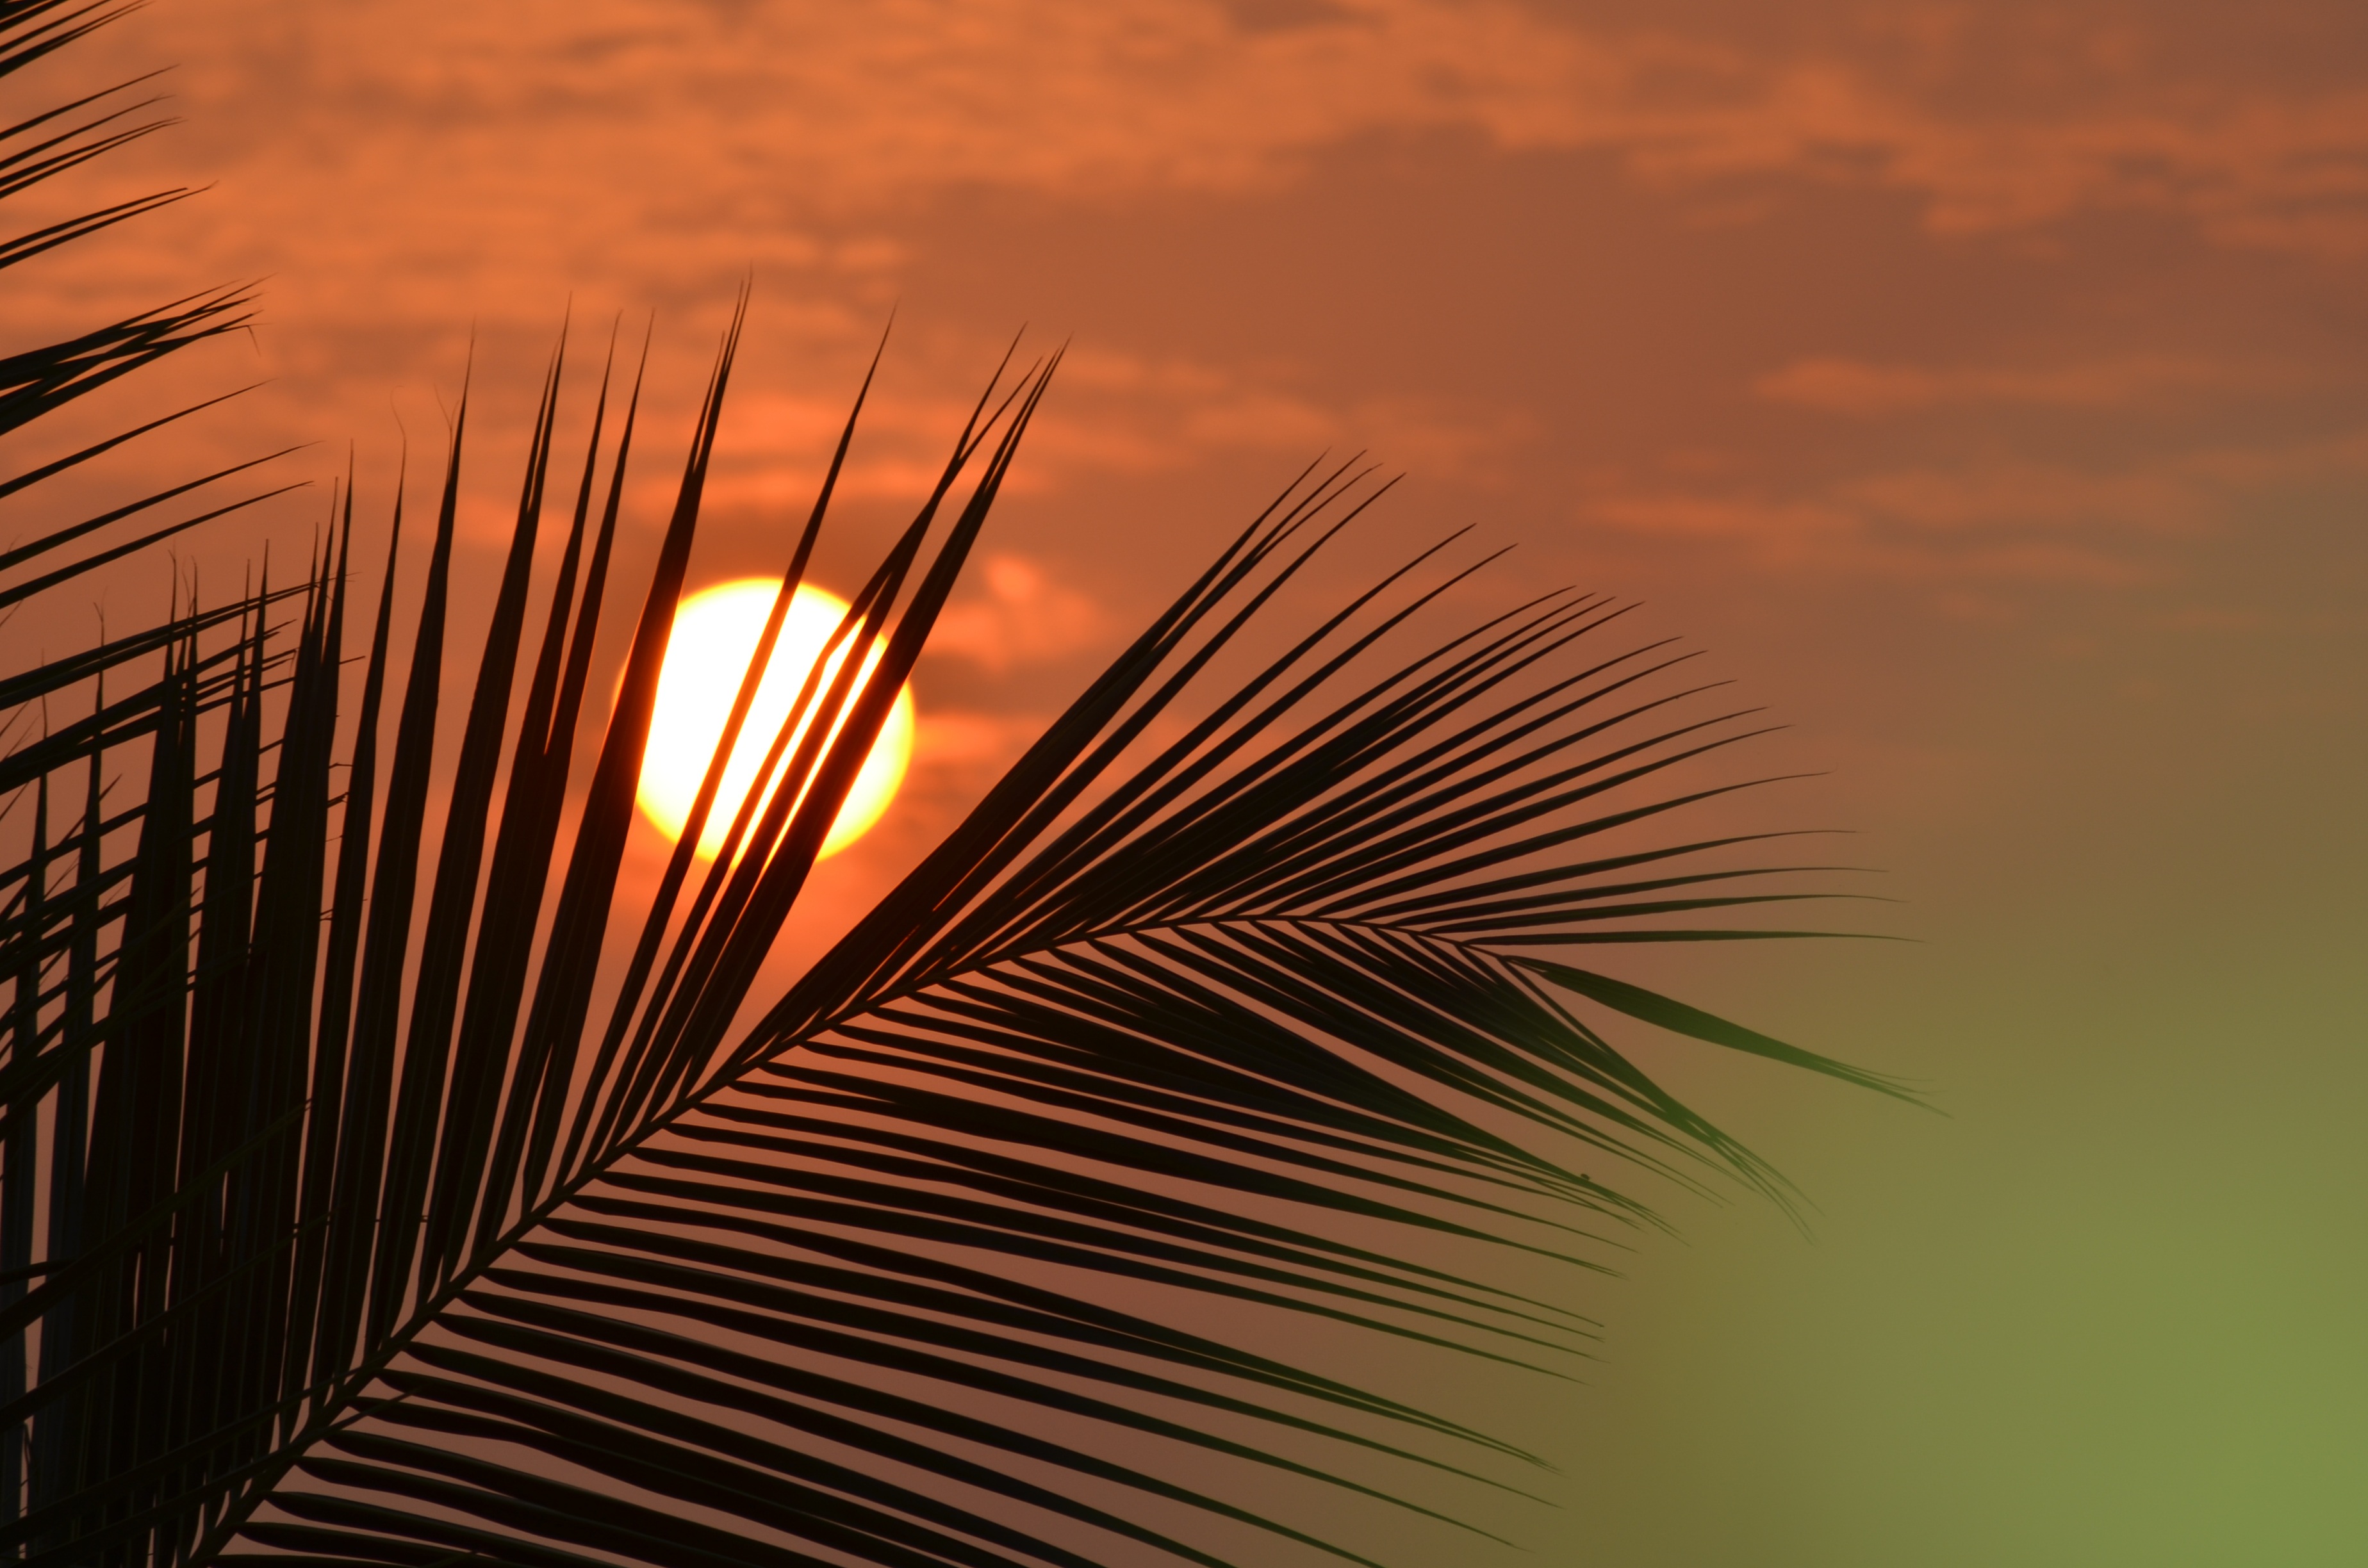
horizon, light, sky, sunrise, sunset, sunlight, morning, leaf, wave, wind, evening, line, reflection, close up, macro photography, grass family, arecales, dh, akividu